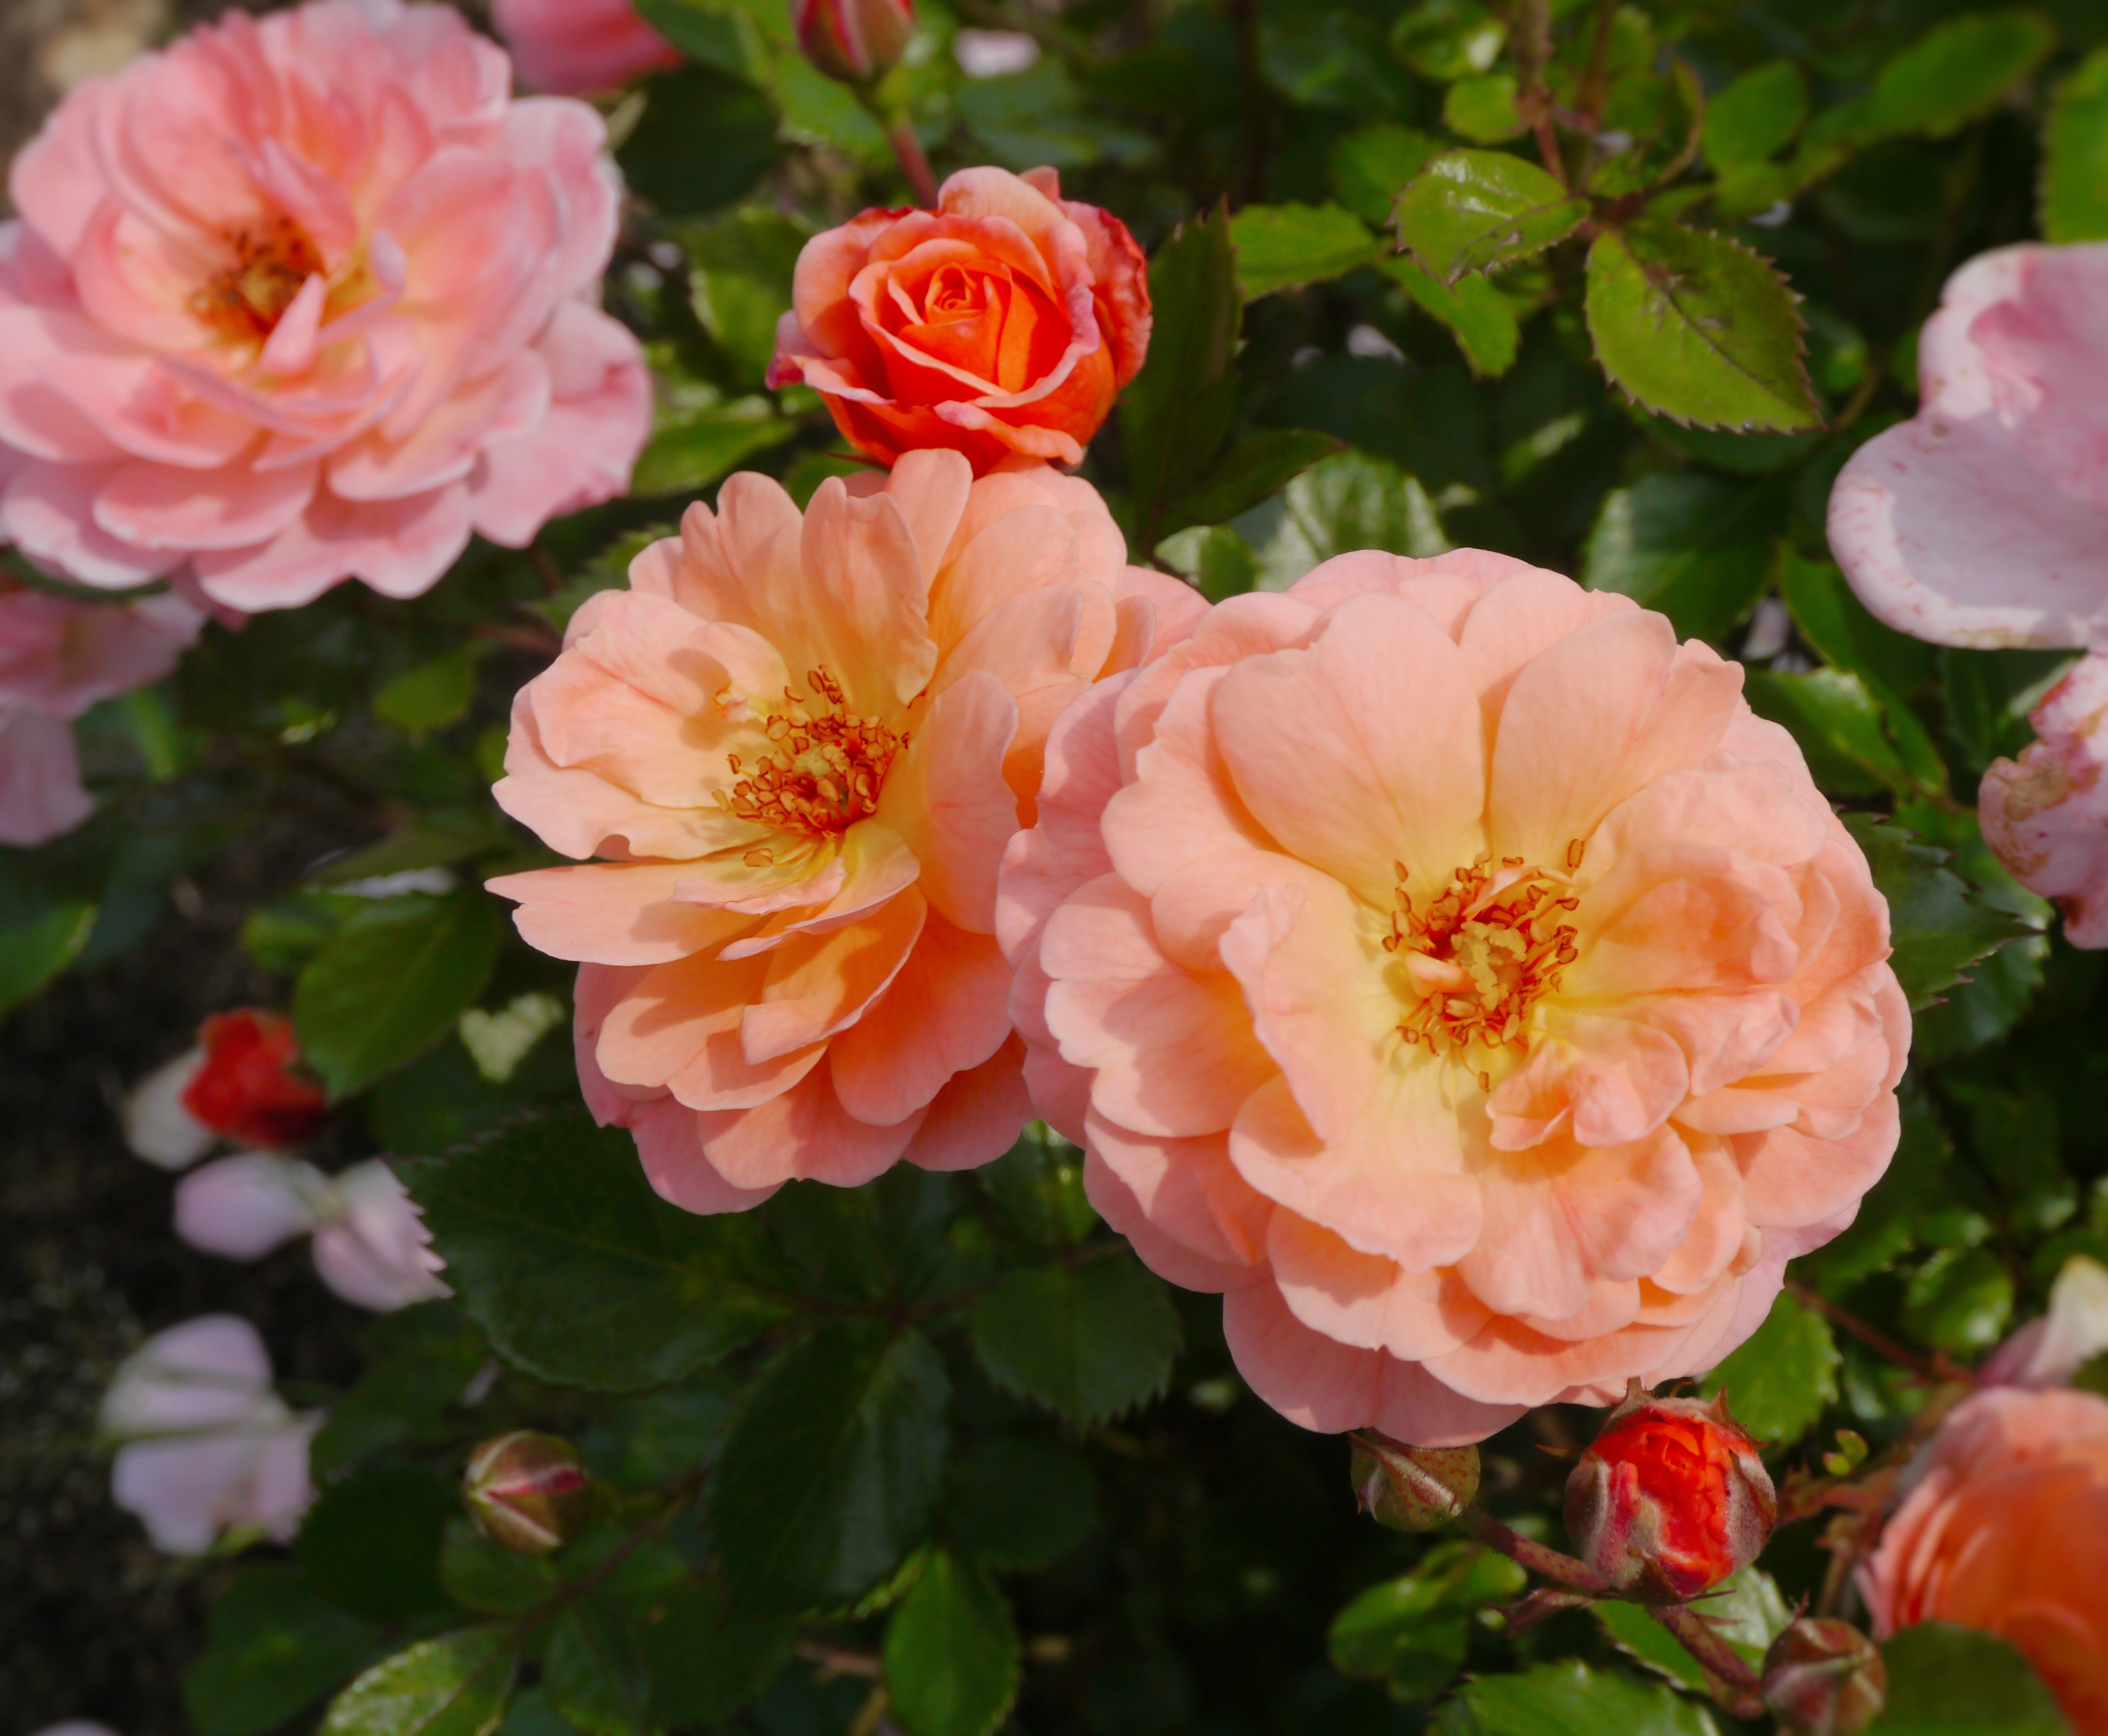
plant, flower, petal, rose, orange, green, red, yellow, garden, pink, japan, shrub, commemoration, floribunda, yokosuka, kanagawa japan, huang, flowering plant, garden roses, rose family, verny park, yokosuka shi, salmon pink, annual plant, land plant, rosa centifolia, rose order, rosa rubiginosa, rosa wichuraiana